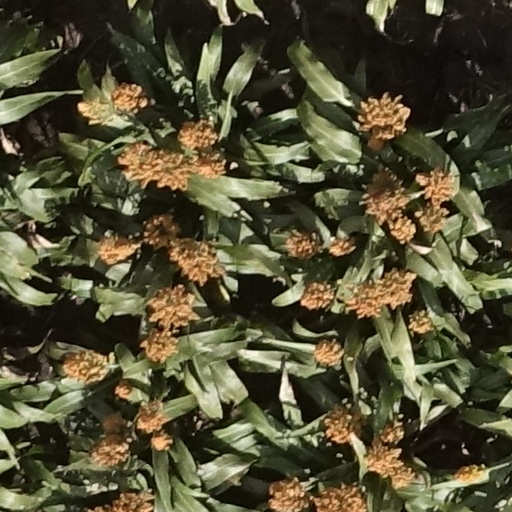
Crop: sorghum